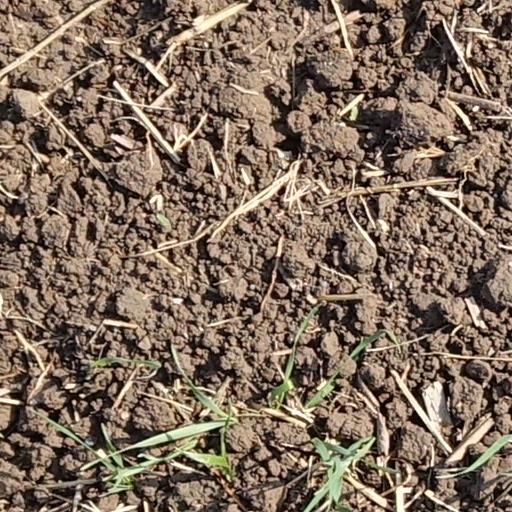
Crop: wheat